Harvey Pulford

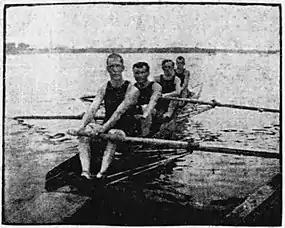
Pulford, at the front, with Ottawa Rowing Club teammates Eddie Phillips, Wilf Harrison and Ormie Haycock.

Pulford was outstanding in several sports. He was a backfielder for the Ottawa Football Club football team from 1893 to 1909, winning national championships in 1898, 1899, 1900, and 1902. He also served as captain of the team. He played lacrosse for the Ottawa Lacrosse Club from 1893 to 1900, winning four national titles. As a boxer, he won Eastern Canadian light heavyweight and heavyweight titles between 1896 and 1898.